Carl Robert Jakobson

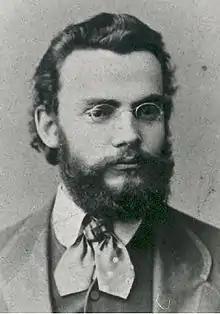

Carl Robert Jakobson was an Estonian writer, politician and teacher active in the Governorate of Livonia, Russian Empire. He was one of the most important persons of the Estonian national awakening in the second half of the 19th century.